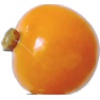
Label: Physalis 1